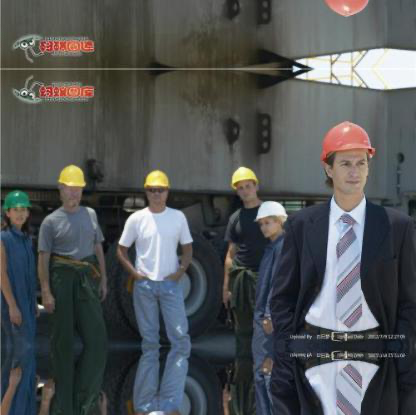
Objects in the image:
label: helmet
label: helmet
label: helmet
label: helmet
label: helmet
label: helmet
label: helmet